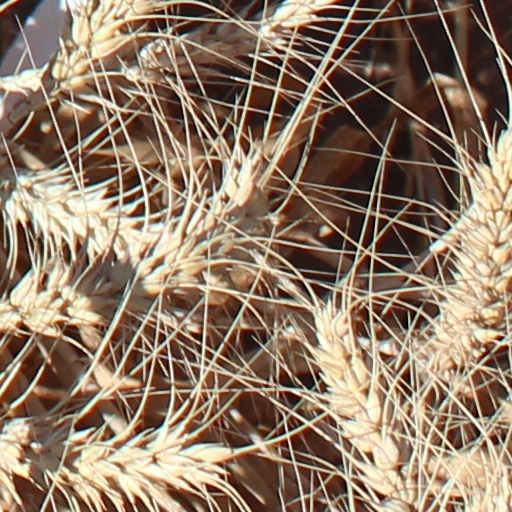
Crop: wheat